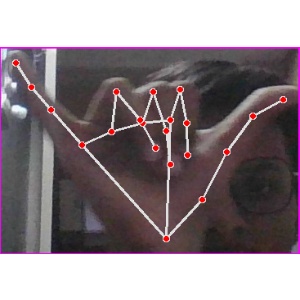
अक्षर: य